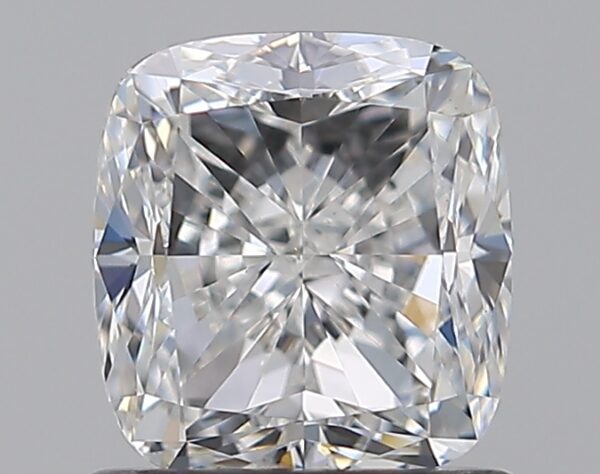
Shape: cushion
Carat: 1.2
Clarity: VS1
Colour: E
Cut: GD
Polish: EX
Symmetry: EX
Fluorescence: F
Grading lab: GIA
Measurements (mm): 5.94 x 5.54 x 3.98